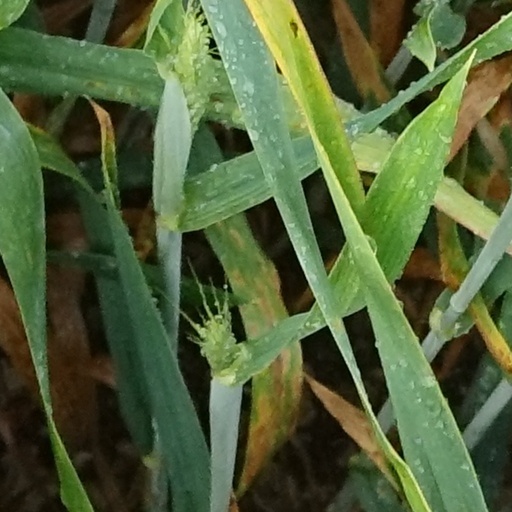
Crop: wheat